Hilary of Poitiers

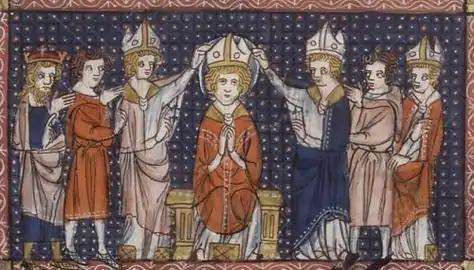
"The Ordination of Saint Hilary", from a 14th-century manuscript

Hilary of Poitiers was Bishop of Poitiers and a Doctor of the Church. He was sometimes referred to as the "Hammer of the Arians" and the "Athanasius of the West". His name comes from the Latin word for happy or cheerful. In addition to his important work as bishop, Hilary was married and the father of Abra of Poitiers, a nun and saint who became known for her charity.